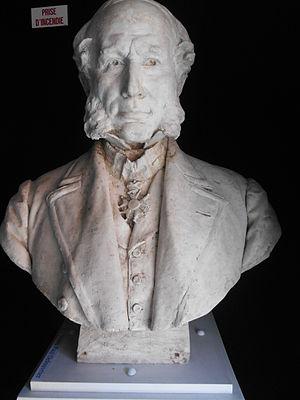
Buste d'Aymé Stanislas Darblay, conservé au Musée d'Evry (91)
Aymé-Stanislas Darblay est un industriel et homme politique français né le 26 novembre 1794 à Etréchy et décédé le 12 novembre 1878 à Saint-Germain-lès-Corbeil.